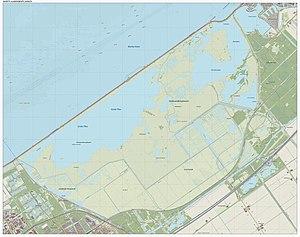
Oostvaarderplassen ou OVP est une réserve naturelle des Pays-Bas. En dépit de son jeune âge, elle a une importance internationale en tant que zone humide européenne. Il s'agit d'une réserve close d'environ 6 000 hectares. Le site est protégé en tant que site Ramsar depuis 1989.